Athens Metro rolling stock

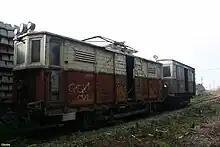
Freight railcar 41

In 1904 two electric locomotives, numbered "20" and "21", were bought from Thomson-Houston.